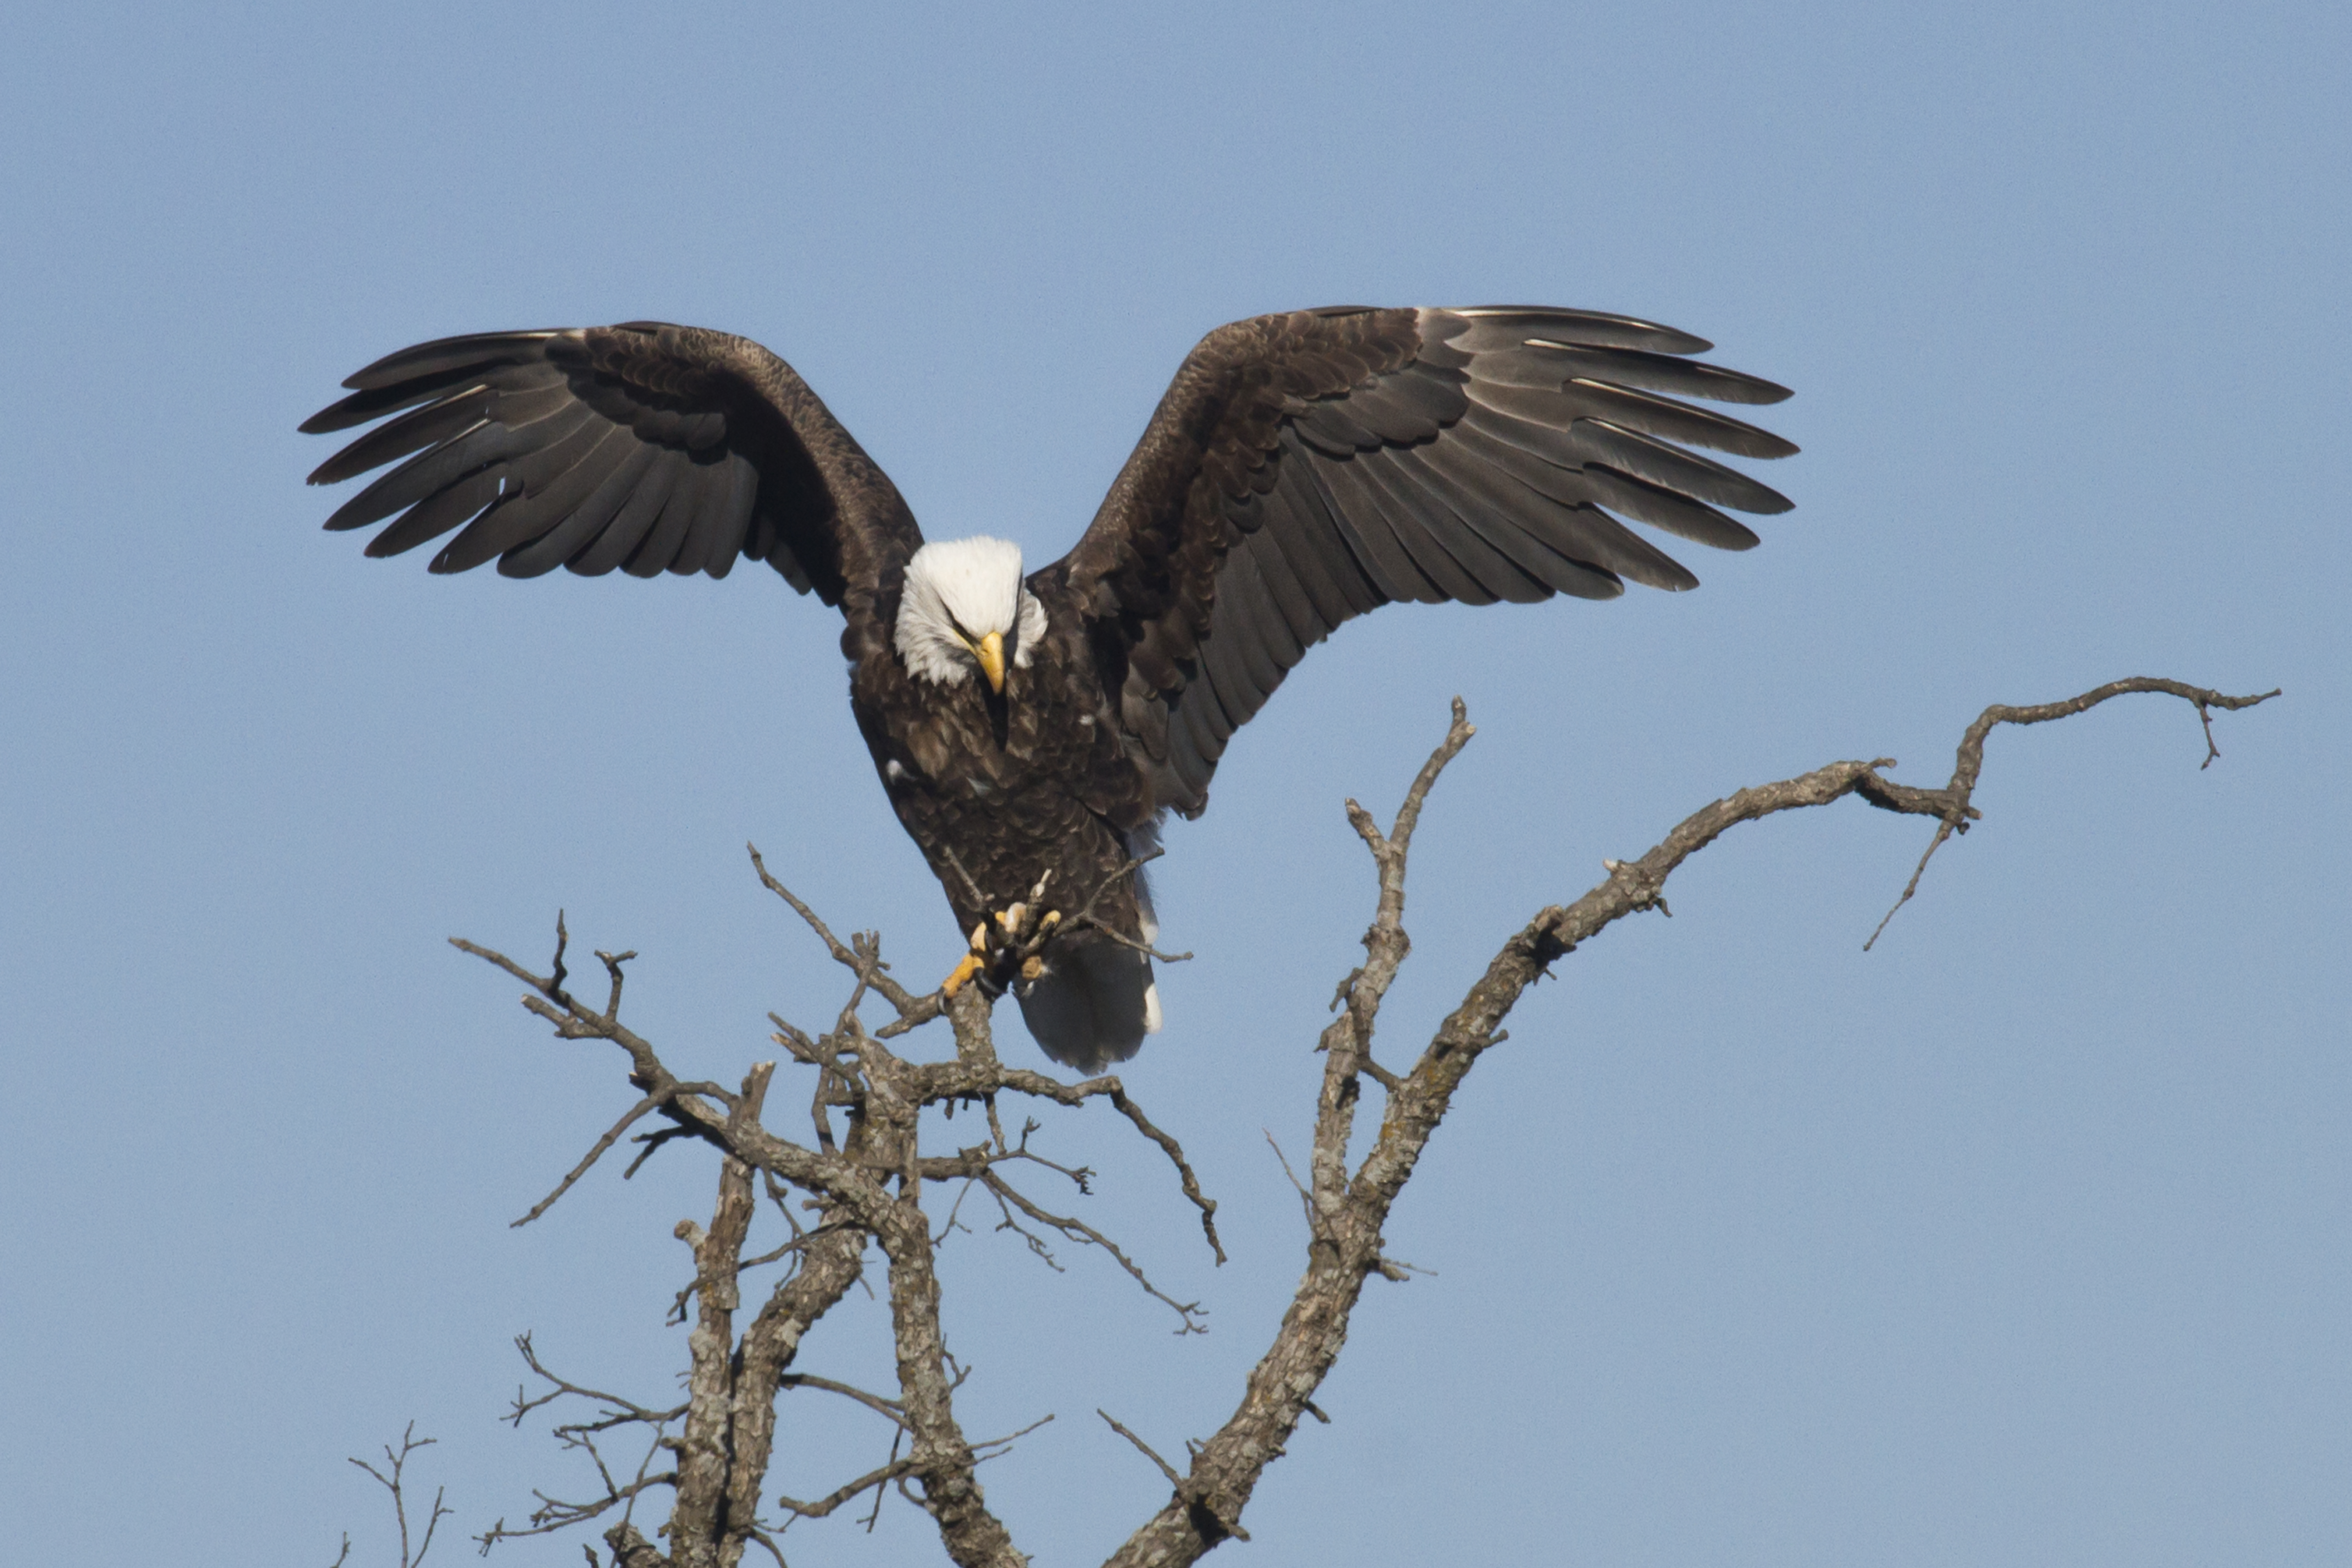
bird, wing, wildlife, beak, eagle, fauna, bird of prey, bald eagle, vertebrate, oklahoma, vulture, buzzard, baldeagle, larrysmith, wichitamountains, accipitriformes